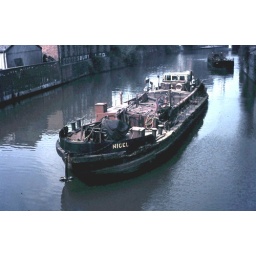
Nearing her berth near Halfpenny bridge {Bristol). The sand dredger DEMBY is astern of her.